Folk rock

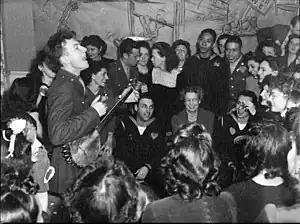
Pete Seeger entertaining Eleanor Roosevelt (center), at a racially integrated Valentine's Day party, 1944

The American folk-music revival began during the 1940s; building on the interest in protest folk singers such as Woody Guthrie and Pete Seeger, it reached a peak in popularity in the mid-1960s with artists such as Bob Dylan and Joan Baez. In 1948, Seeger formed the Weavers, whose mainstream popularity set the stage for the folk revival of the 1950s and early 1960s and also served to bridge the gap between folk, popular music, and topical song. The Weavers' sound and repertoire of traditional folk material and topical songs directly inspired the Kingston Trio, a folk group who came to prominence in 1958 with their hit recording of "Tom Dooley". The Kingston Trio provided the template for a flood of "collegiate folk" groups between 1958 and 1962.